Rainbow High (book)

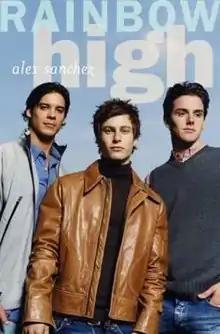
Front cover of "Rainbow High"

Rainbow High is the second novel in the "Rainbow" trilogy by Mexican American author Alex Sánchez, focusing on the issues gay and questioning youth face as they come of age. This book is the sequel to "Rainbow Boys" and is followed by "Rainbow Road".